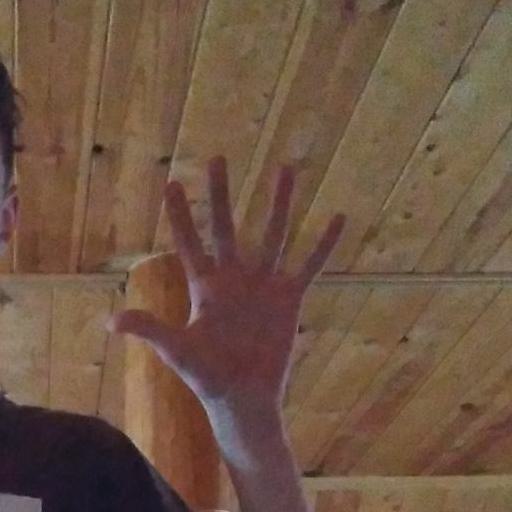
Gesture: palm